Hubert Kusz

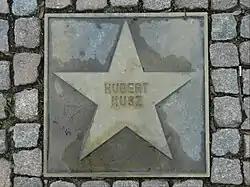
Hubert Kusz's star on the "Avenue of Stars"

In 2011, Kusz was awarded the Cross of Merit for achievements in football and its popularization. The same year he was honoured with a star on Lechia's "Avenue of Stars", a way the club has commemorated Lechia Gdańsk legends.